Cath Cheatley

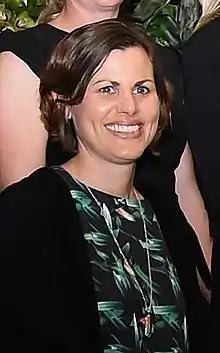
Cheatley in 2018

Catherine Cheatley (née Sell; born 6 April 1983 in Whanganui) is a retired New Zealand professional road and track cyclist. She won two New Zealand championship titles in both road race and individual track pursuit, and later represented her nation New Zealand at the 2008 Summer Olympics. Before her official retirement in June 2012 because of sustained bike crash-related injuries, Cheatley moved to the United States to race for the Cheerwine and pro cycling teams in the women's elite professional events on the UCI Women's World Cup, and UCI World Championships, where she earned the bronze medal for the women's points race in 2007.